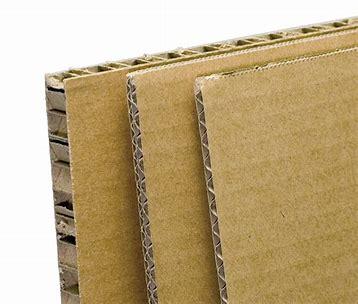
Waste category: paper